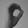
ASL letter: O